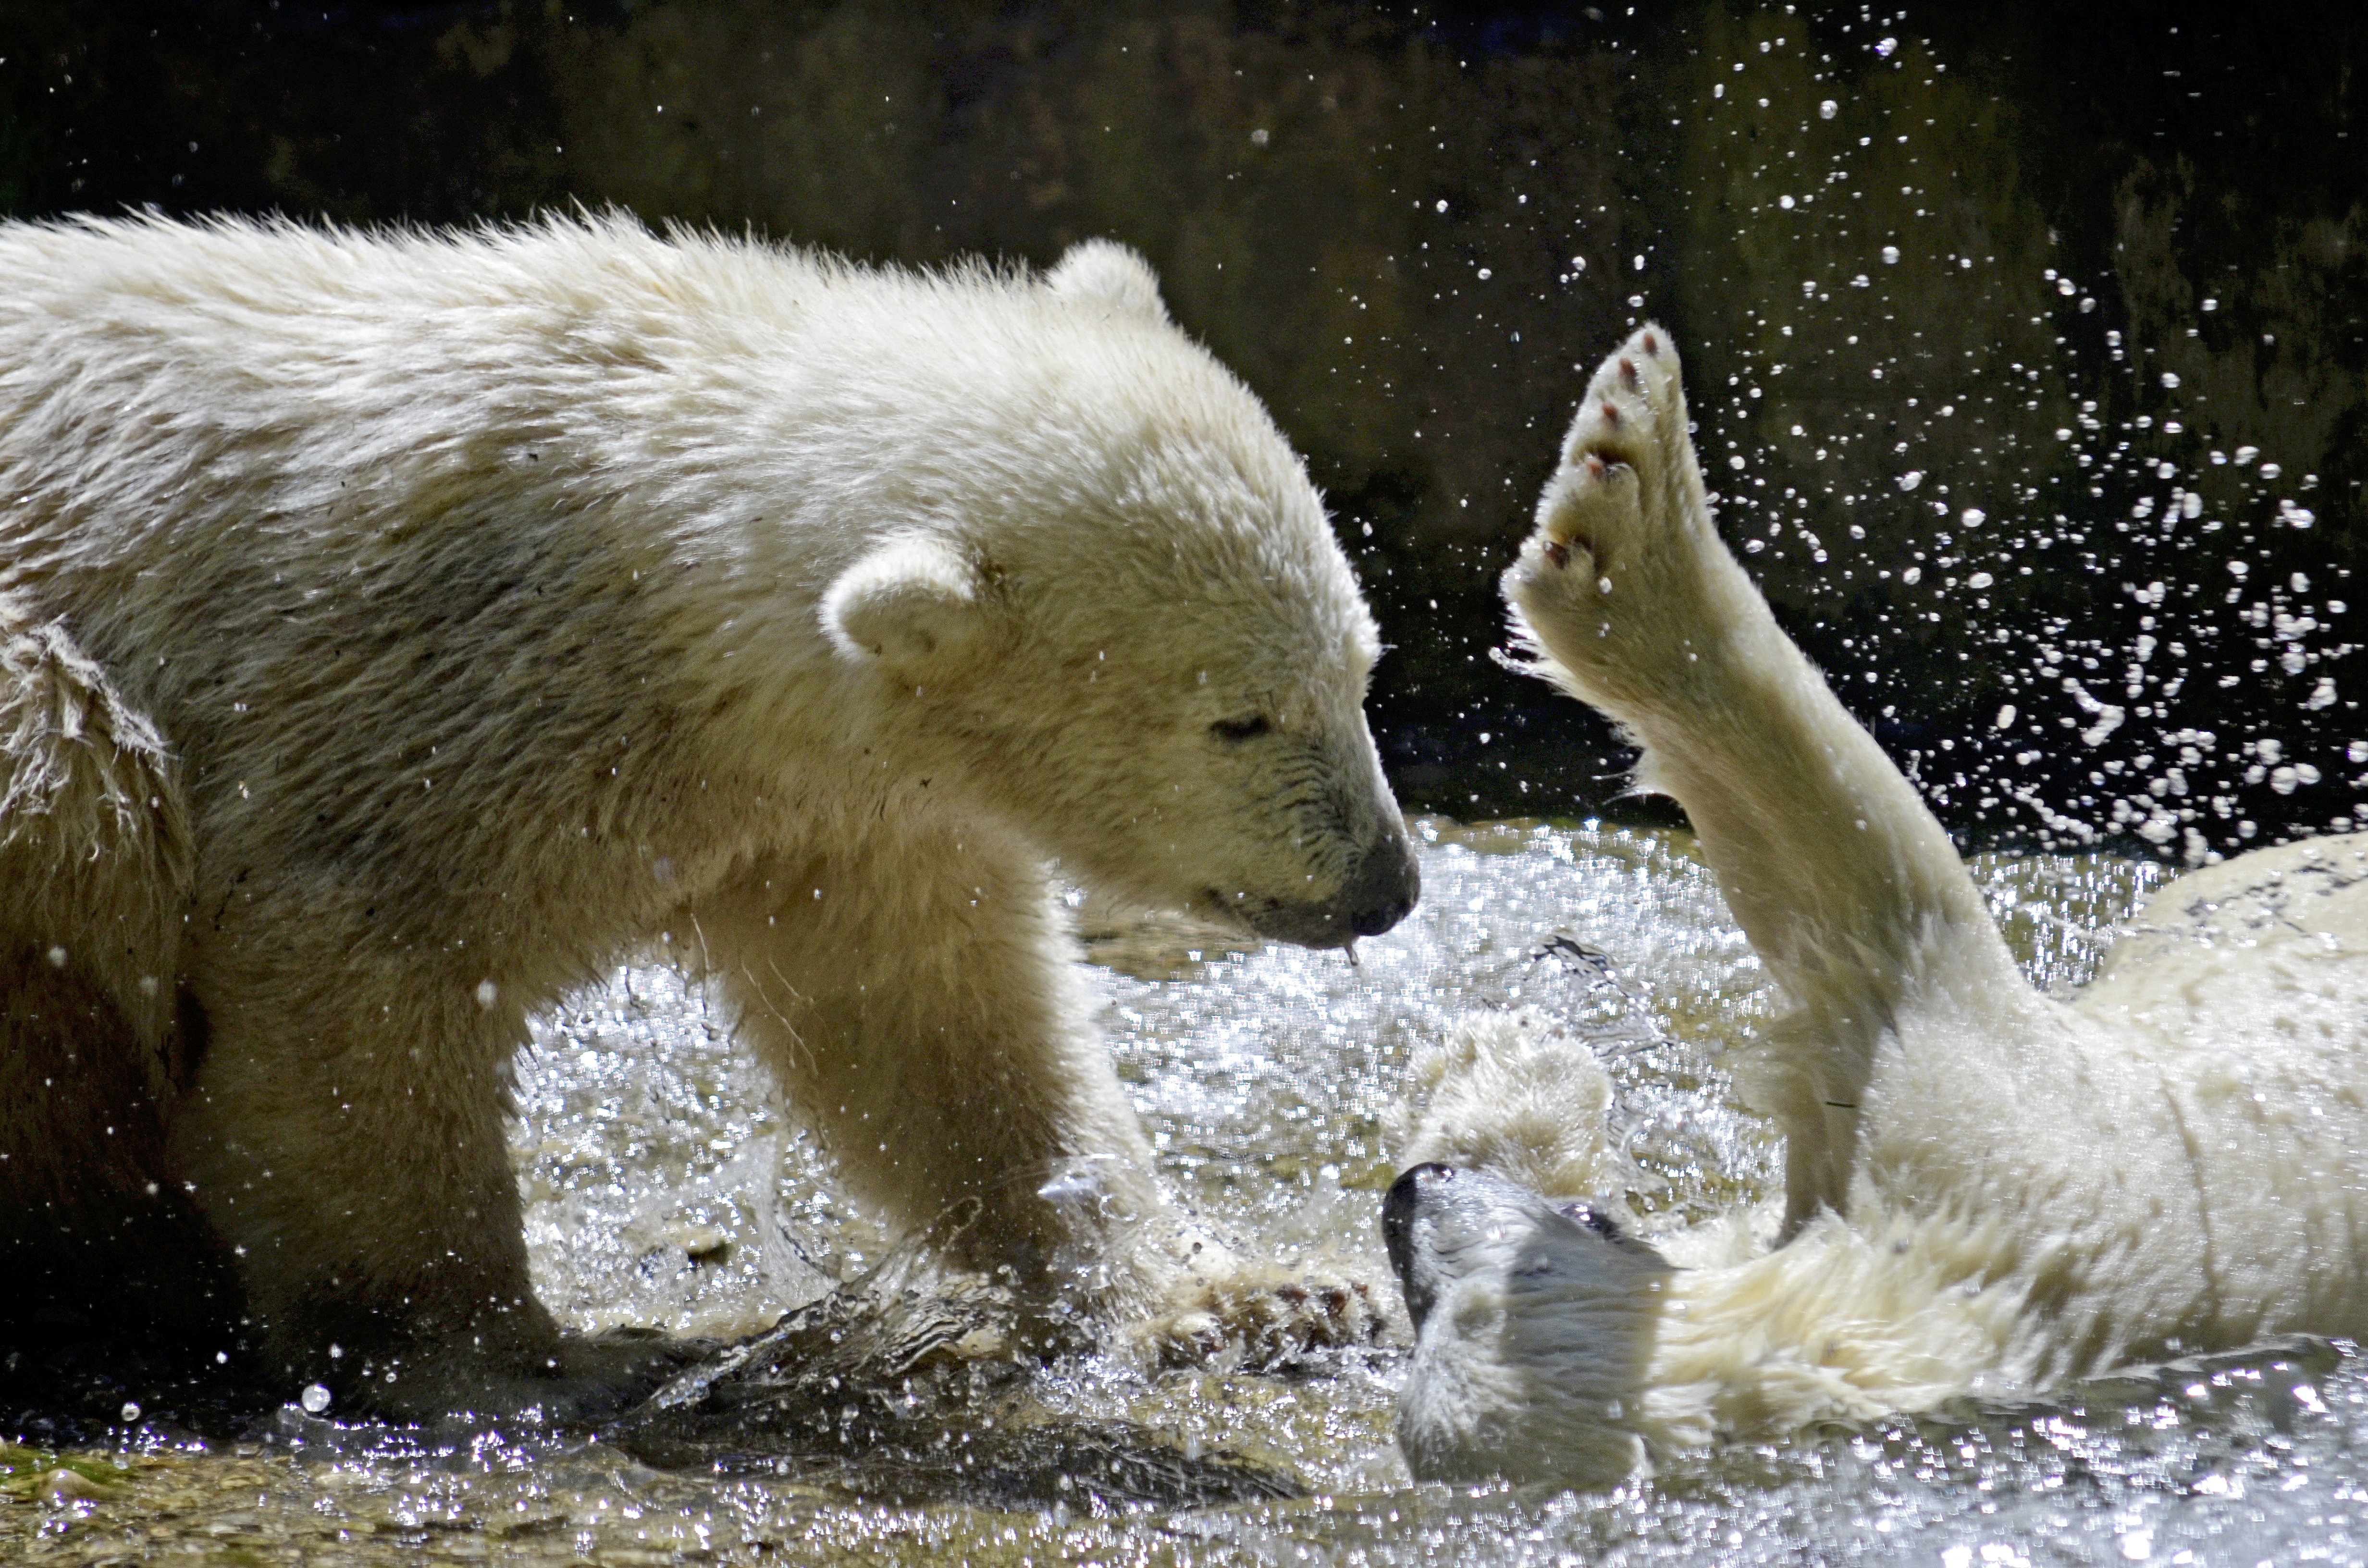
water, white, play, bear, wildlife, zoo, mammal, fauna, polar bear, polar, endangered, vertebrate, funny, inject, polar bears, grizzly bear, polar bear child, polar bear children